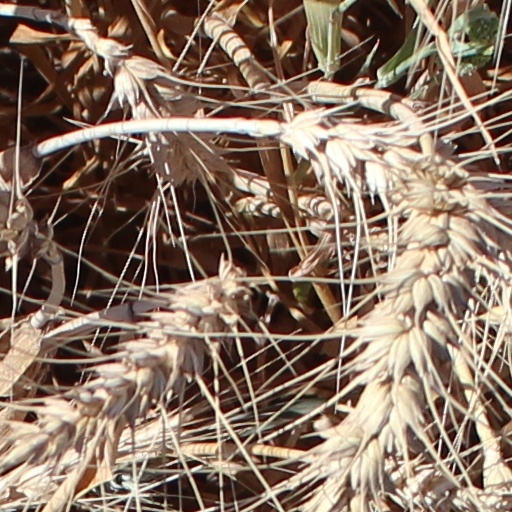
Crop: wheat